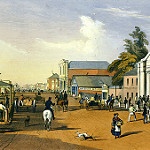
Label: street